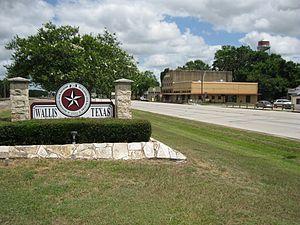
Wallis est une petite ville située au sud du comté d'Austin, en limite avec le comté de Fort Bend, au Texas, aux États-Unis.